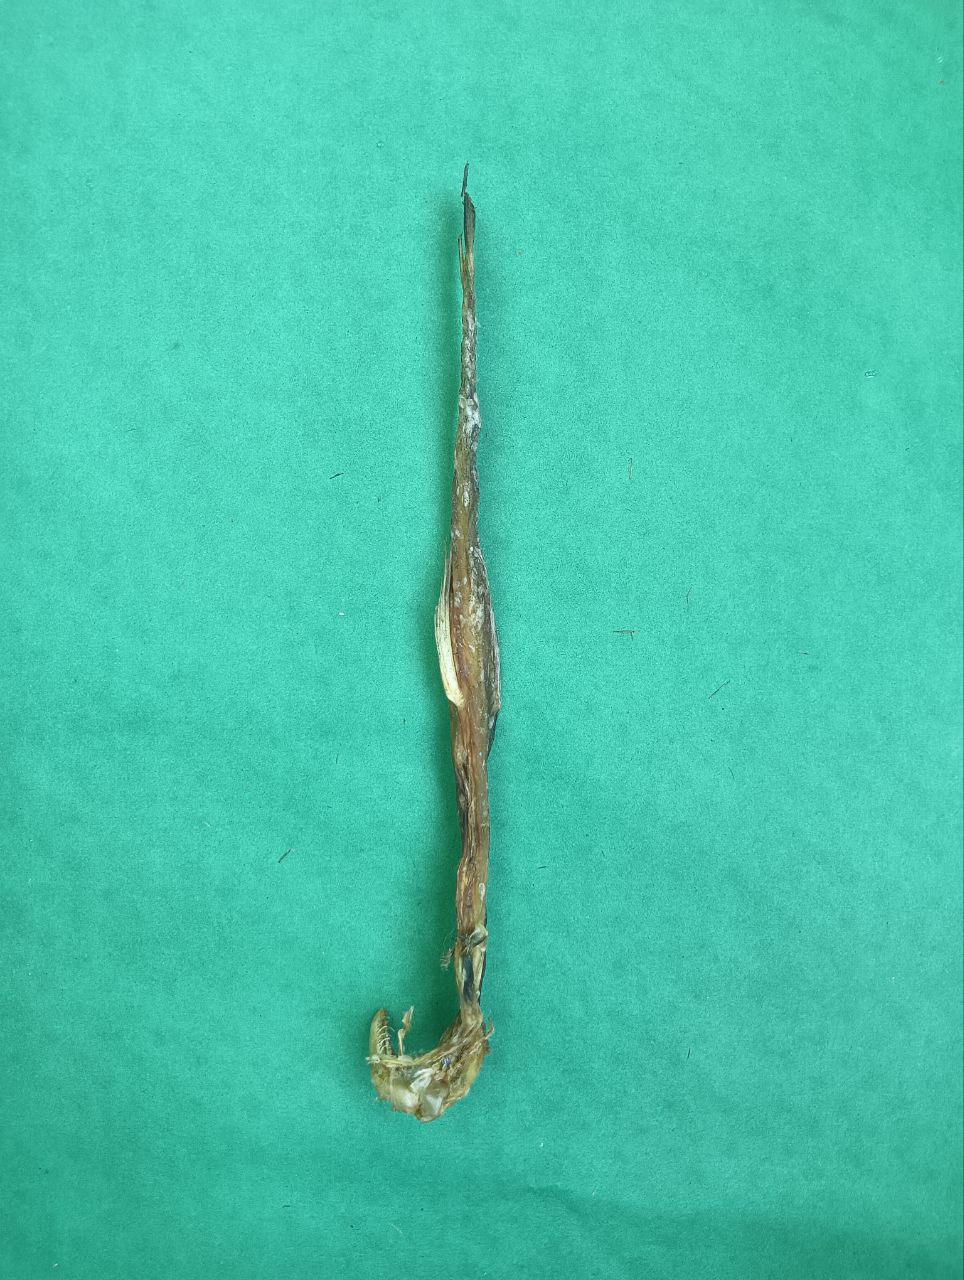
Species: Loitta